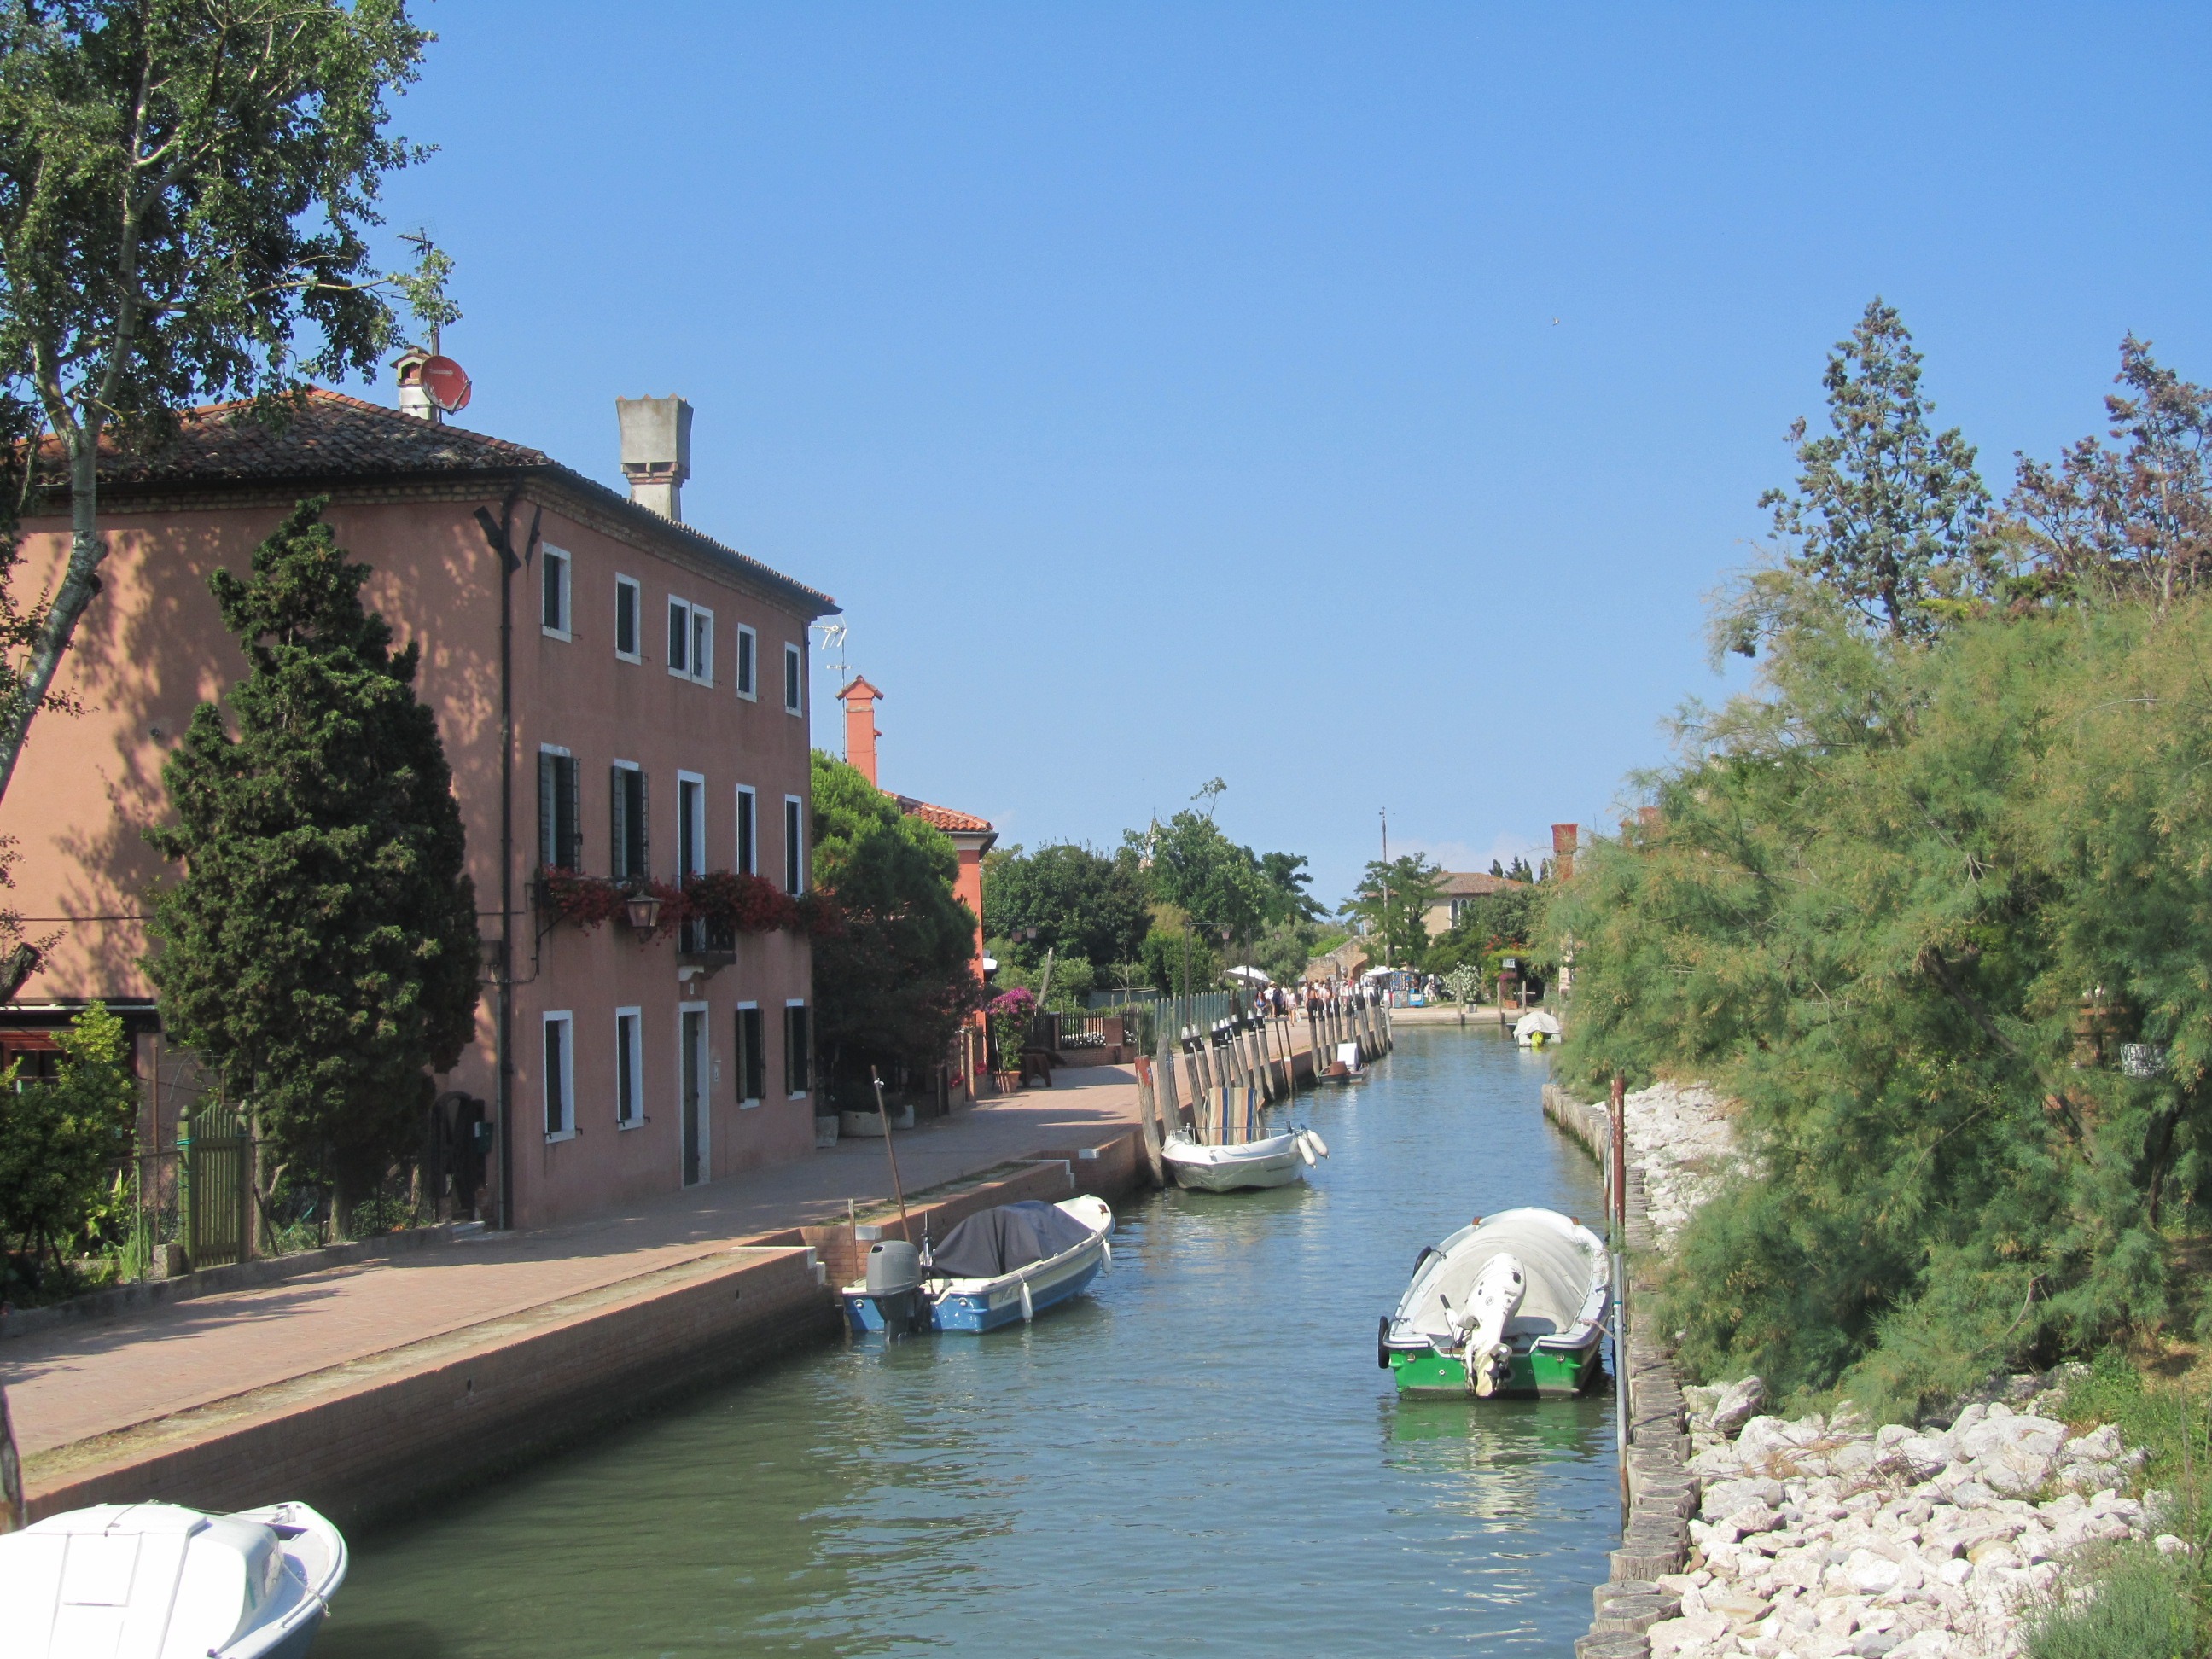
town, river, canal, vacation, village, italy, property, venice, waterway, body of water, channel, estate, landform